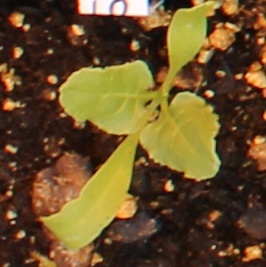
Label: Sugar beet